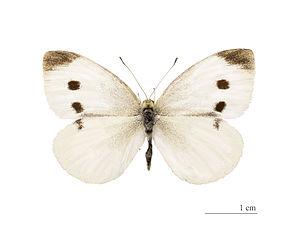
Le Site de Grand Intérêt Biologique des Viviers, plus connu sous le nom de Terril des Viviers est un ancien site de charbonnage s'étendant à l'est de Gilly, section de la ville de Charleroi.
La Piéride de la rave est une espèce de lépidoptères de la famille des Pieridae. Ce petit papillon blanc inféodé aux crucifères est un des plus communs en Europe et en Amérique du Nord.
Les insectes sont une classe d'animaux invertébrés de l'embranchement des arthropodes et du sous-embranchement des hexapodes. Ils sont caractérisés par un corps segmenté en trois tagmes protégés par une cuticule formant un exosquelette composé de chitine et pourvu de trachées respiratoires.
Les Lépidoptères sont un ordre d'insectes holométaboles dont la forme adulte est communément appelée papillon, dont la larve est appelée chenille, et la nymphe chrysalide.